Rita Jenrette

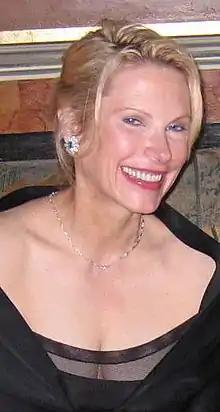
Rita Jenrette in 2007

Rita Jenrette (née Carpenter) is an American actress, television journalist, and real estate executive.